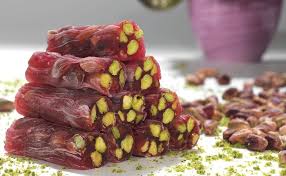
Yemek: lokum